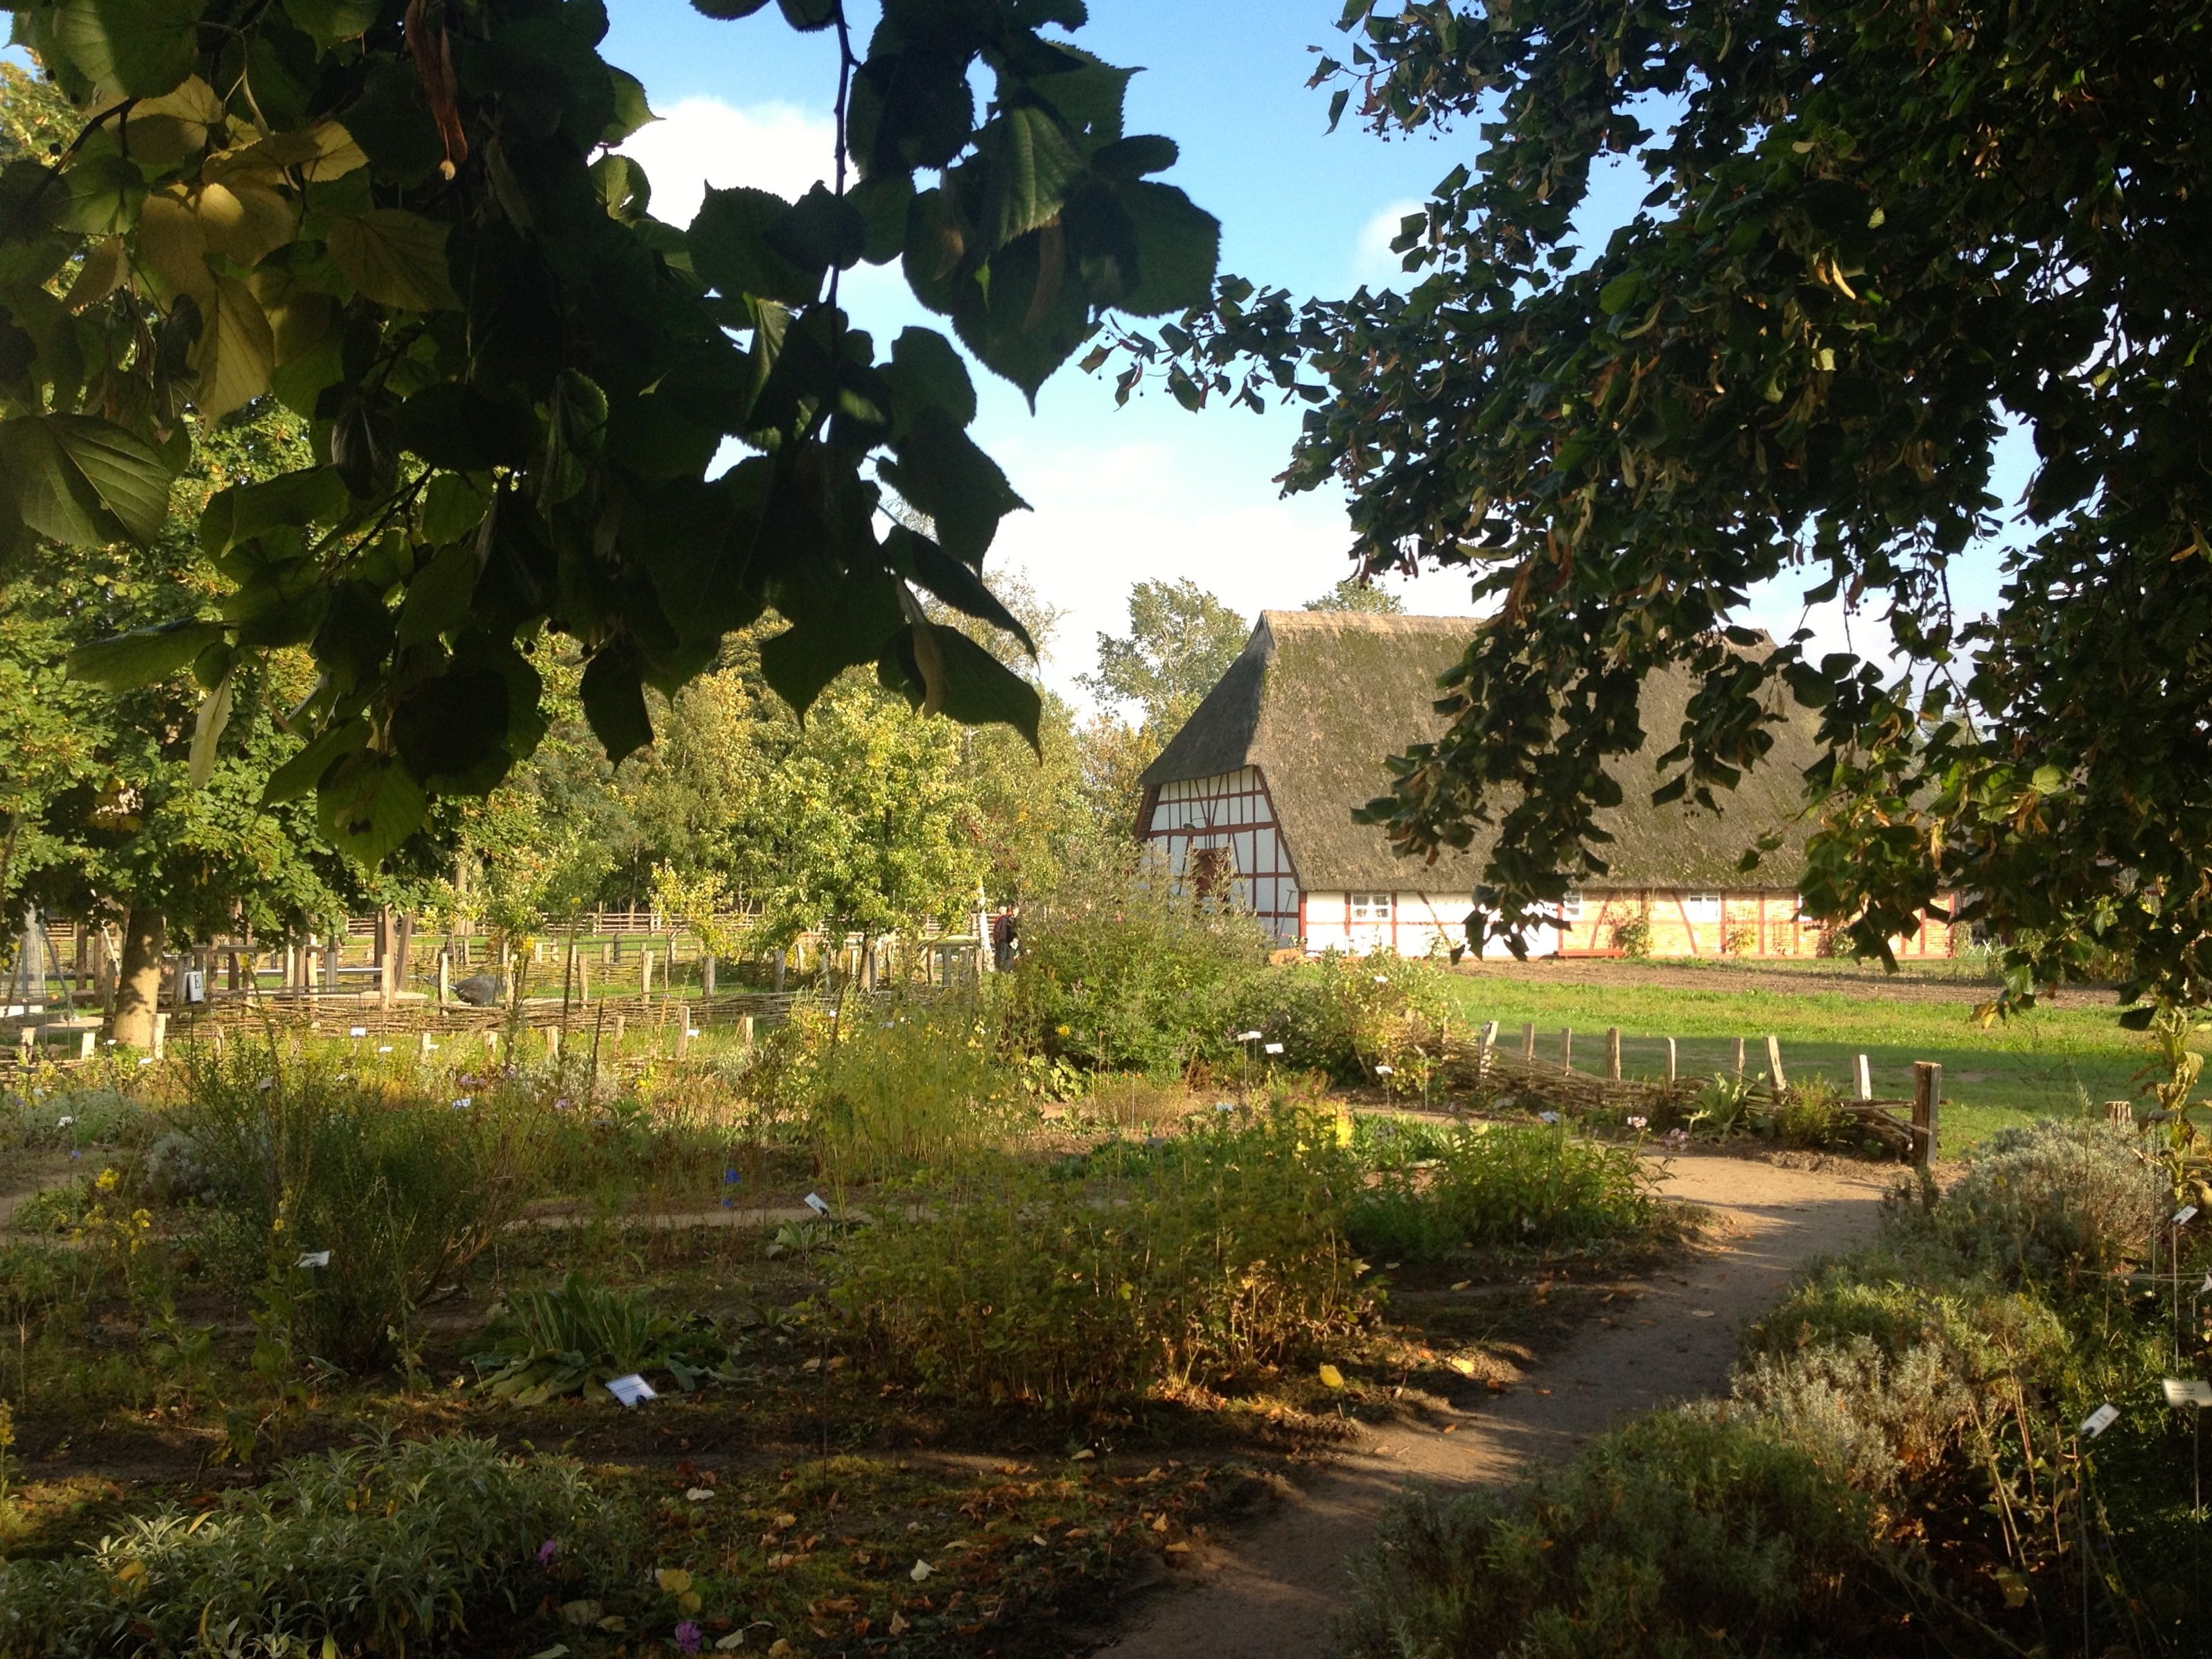
tree, farm, flower, garden, germany, estate, mecklenburg, rural area, western pomerania, mecklenburg vorpommern